Discharge of radioactive water of the Fukushima Daiichi Nuclear Power Plant

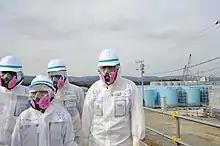
One of the three types of water storage facilities at the power plant.

To prevent the reactor meltdowns from worsening, a continuous supply of new water is necessary to cool the melted fuel debris. As of 2013, 400 metric tonnes of water was becoming radioactively contaminated each day. The contaminated water is pumped out and combined into the reactor-cooling loop, which includes stronium–cesium removal (KURION, SURRY) and reverse osmosis desalination processes.